Farnborough International Airshow

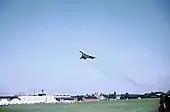
Concorde in 1970

In 1970, Concorde was shown after it had begun flight-testing the year before.